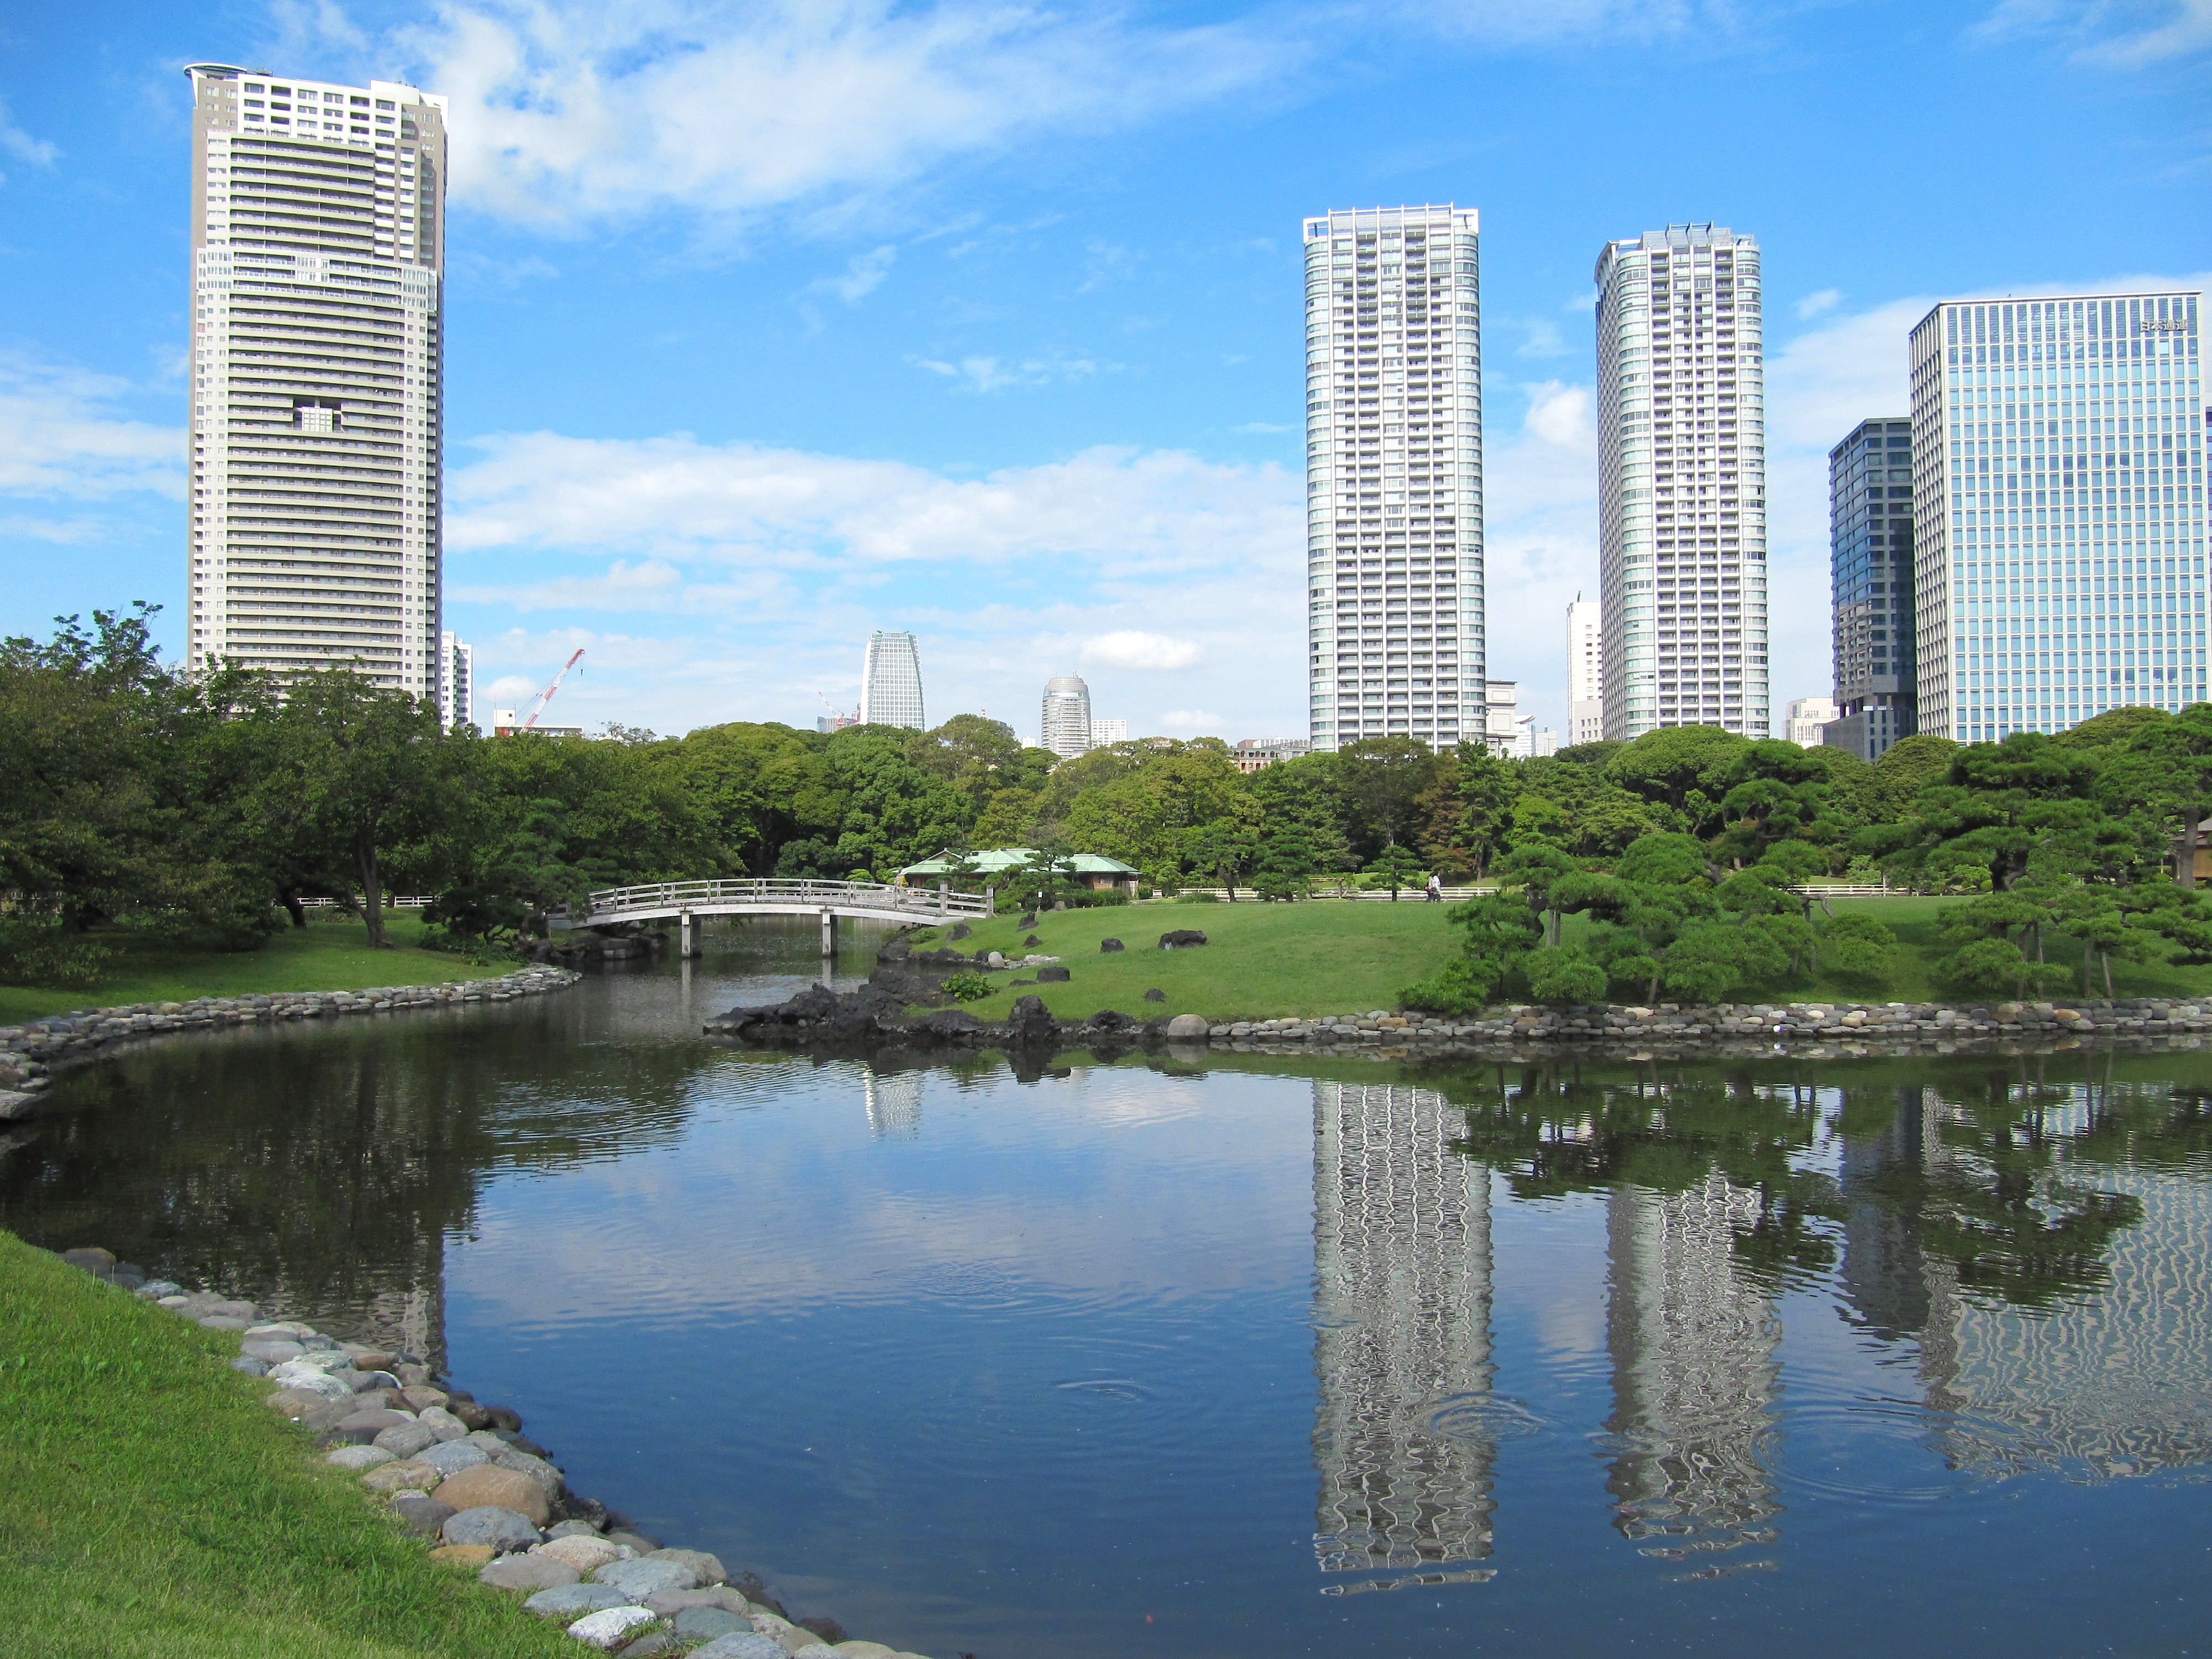
grass, architecture, sky, skyline, city, skyscraper, river, cityscape, summer, spring, reflection, tower, landmark, japan, waterway, tower block, trees, outside, clouds, skyscrapers, tokyo, buildings, reflections, cities, condominium, human settlement